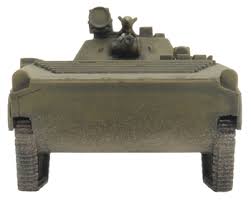
Label: BMP